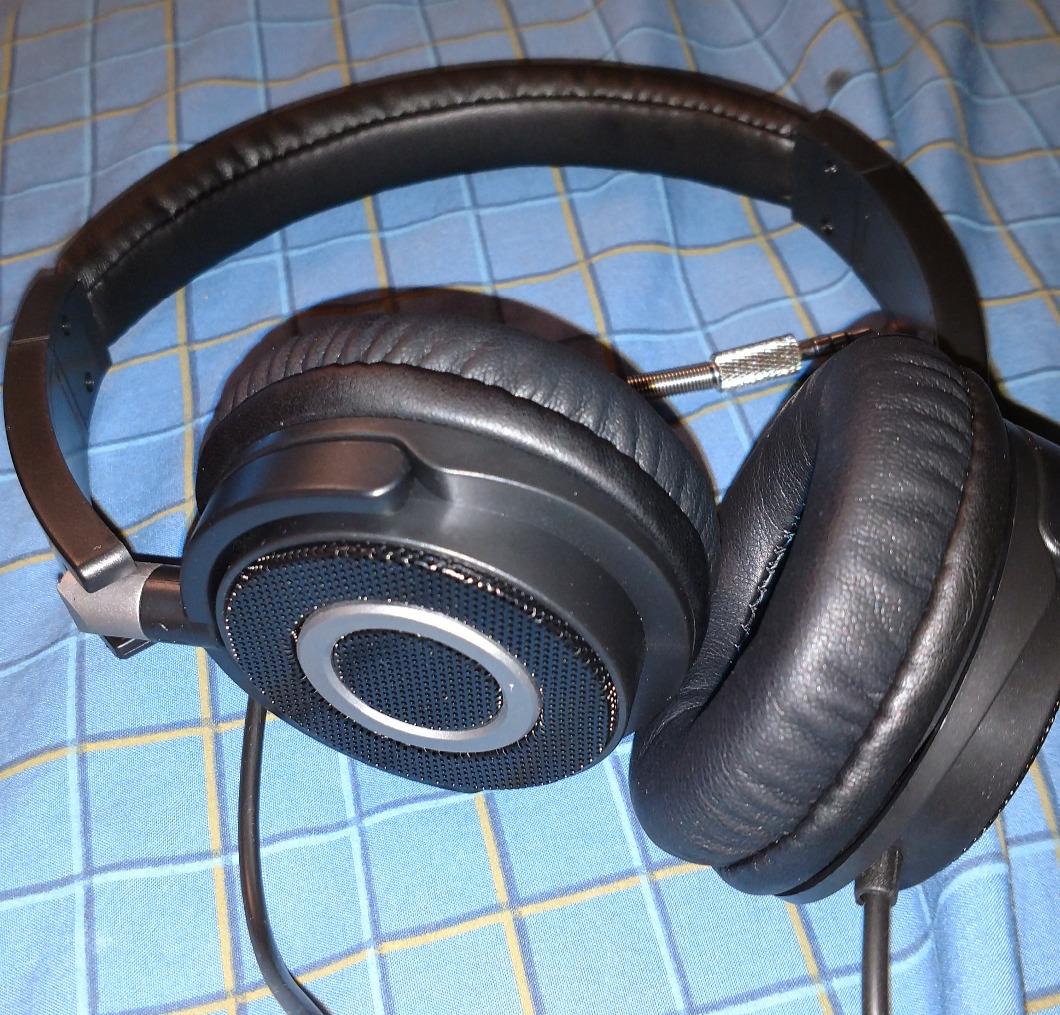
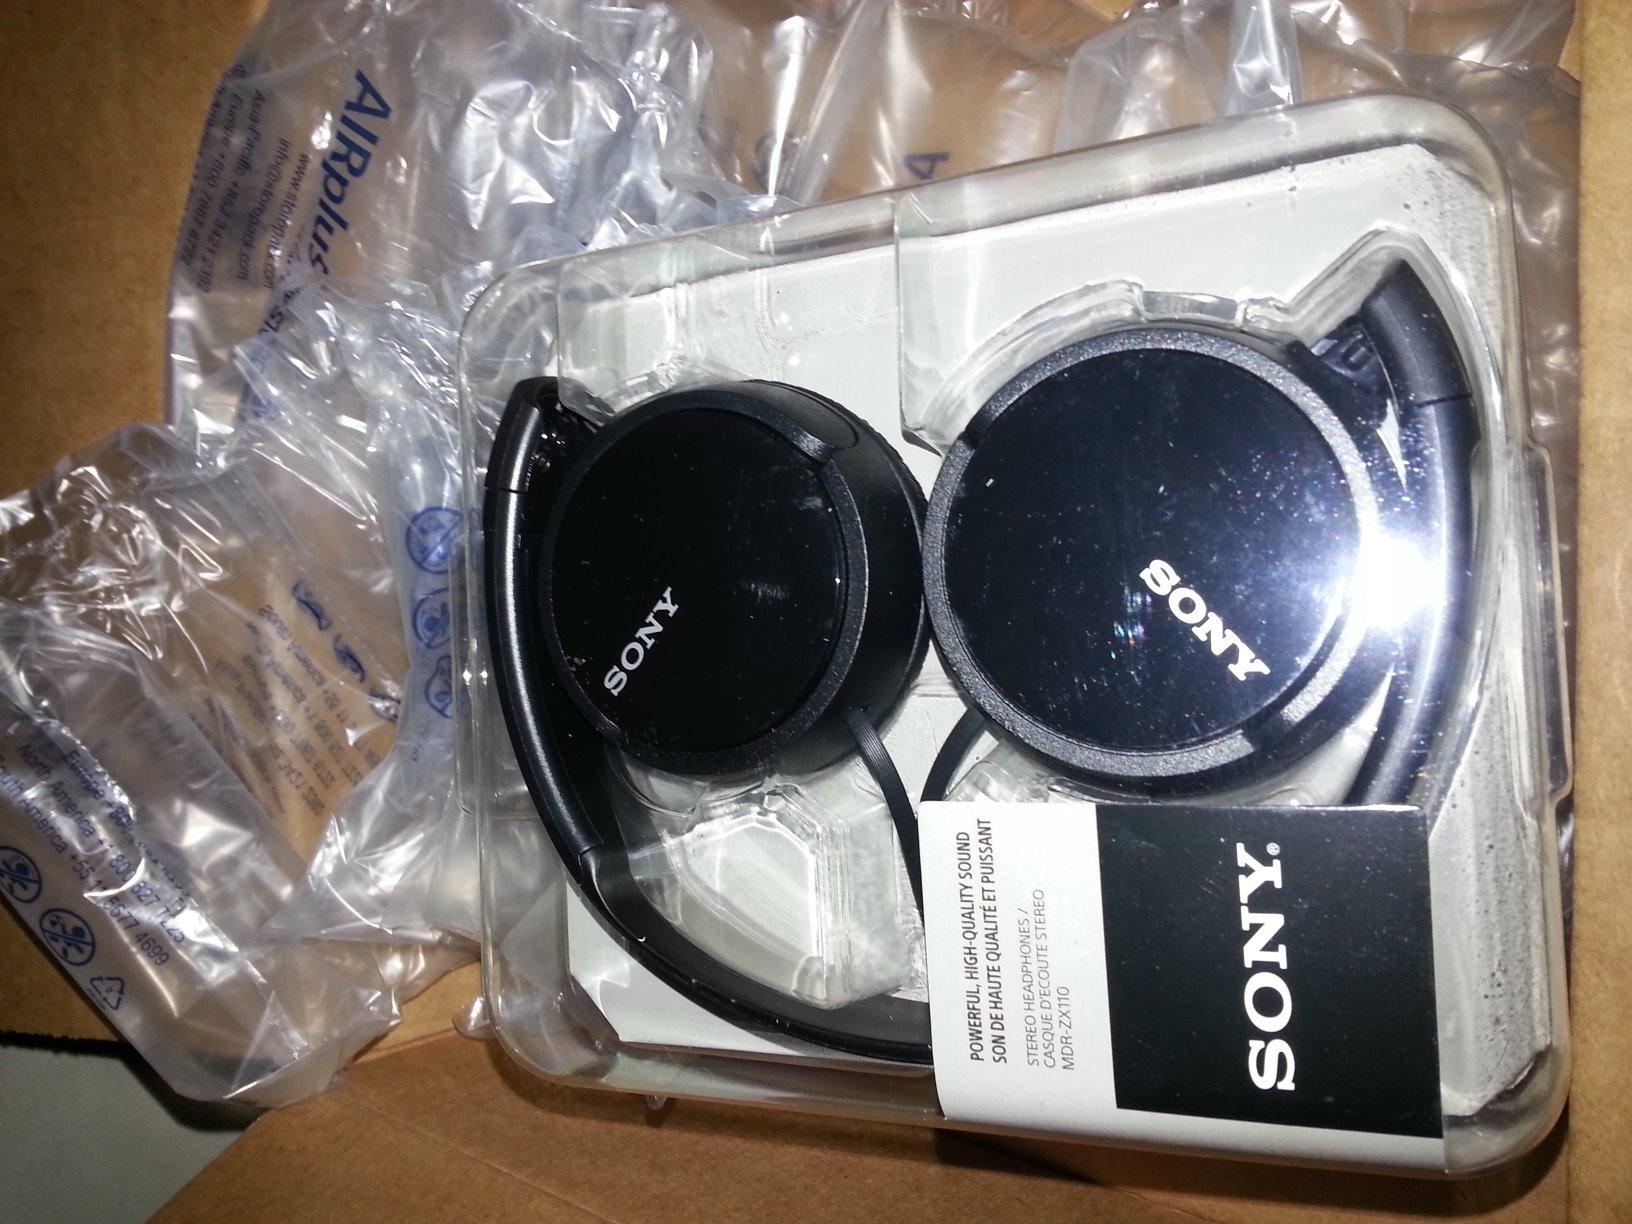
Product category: headphones
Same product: no